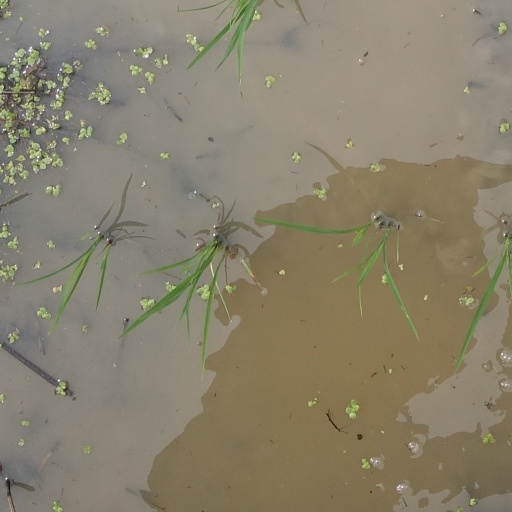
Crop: rice